Boskovice

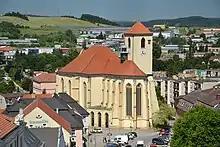
Church of Saint James the Great

Boskovice was probably founded in the 13th century as a market village. The first written mention of Boskovice is from 1222, when the lord Jimram of Boskovice was listed as a witness in a deed of the King Ottokar I of Bohemia. The Boskovice Castle was first mentioned in 1313.